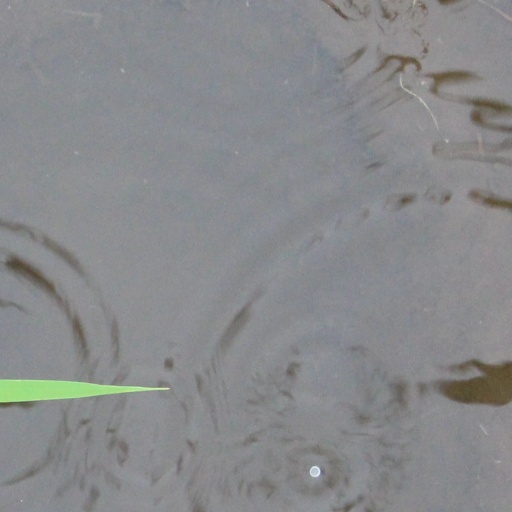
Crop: rice